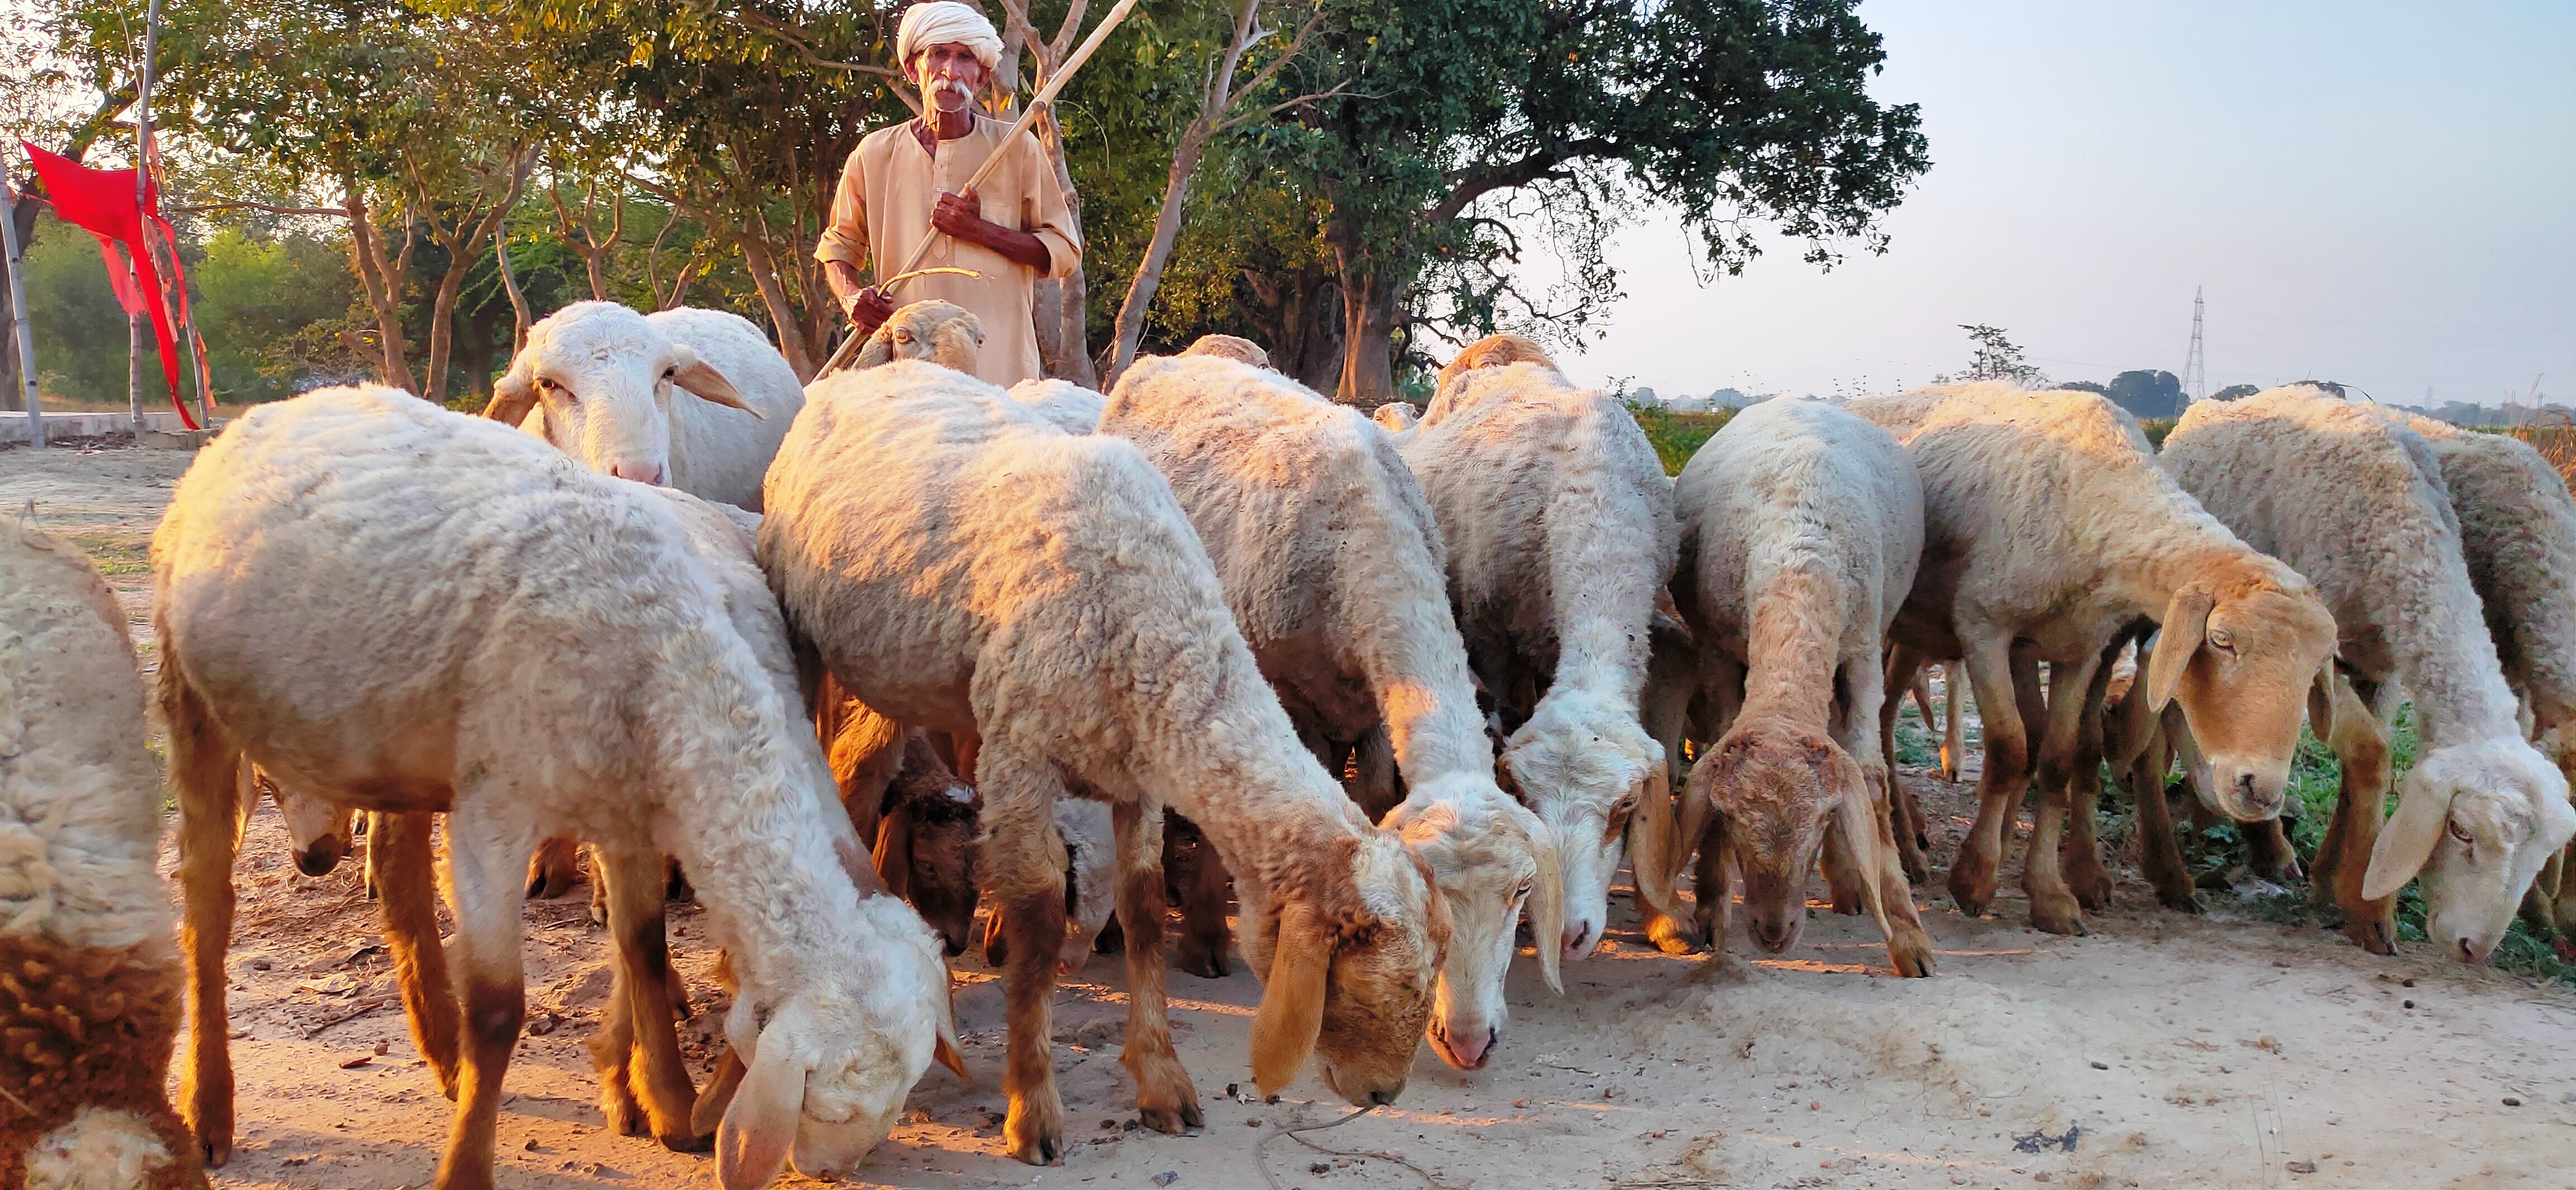
sheep, shepherd, herd, vertebrate, mammal, herding, livestock, goatherd, herder, cow goat family